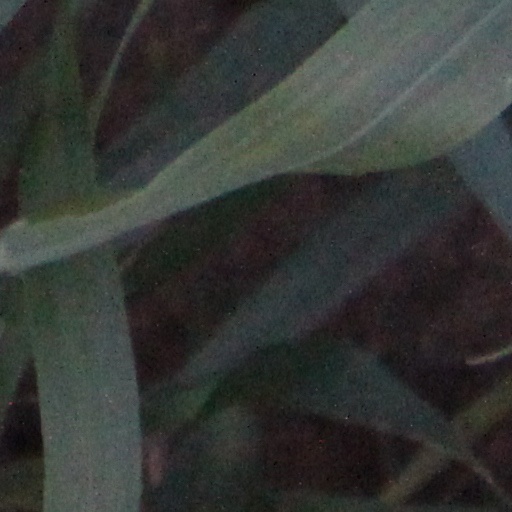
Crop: wheat